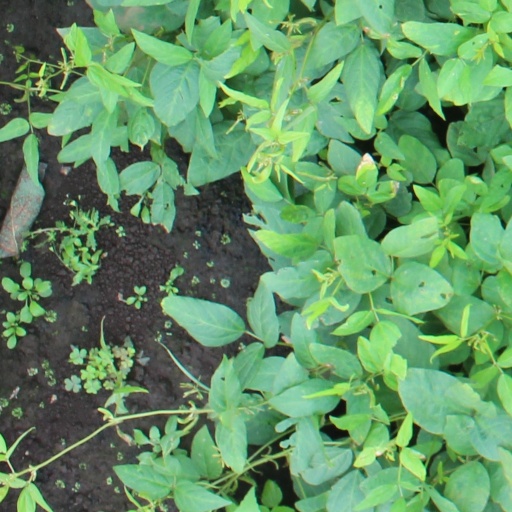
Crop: soybean